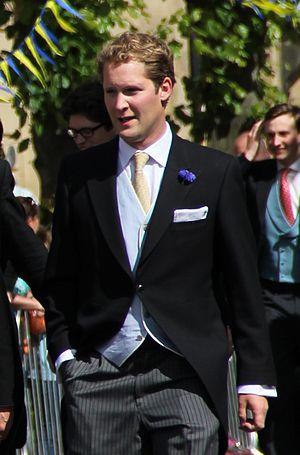
George Dominic Percy, comte Percy, né le 4 mai 1984, est connu comme étant l'héritier du duché de Northumberland.